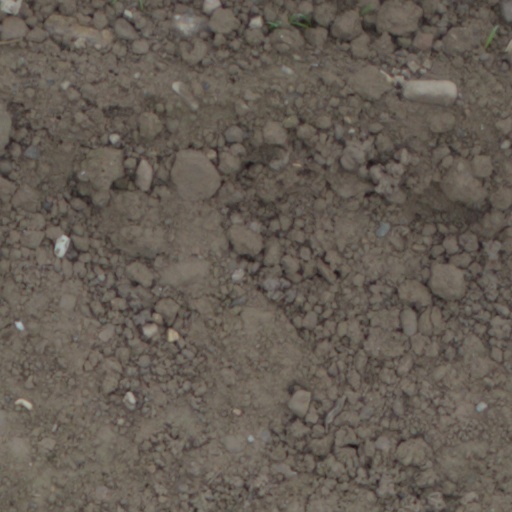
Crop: wheat